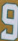
Number: 9